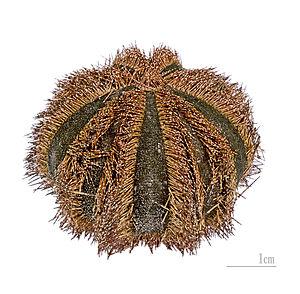
L’oursin-smoking est une espèce d'oursin régulier tropical de la famille des Temnopleuridae, caractérisé par les larges bandes bleues qui parcourent son corps.
Mespilia est un genre d'oursins de la famille des Temnopleuridae. Il ne comporte qu'une seule espèce connue.